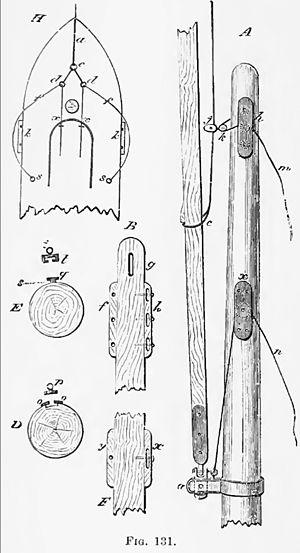
Araignée
La voile houari est un type de voile et de gréement. Il s'agit d'une voile triangulaire montée le long du mât et d'une vergue, elle-même montée au mât. Les premières mentions de cette voile et de ce gréement proviennent de la marine militaire britannique la fin du XVIIIᵉ siècle. Au milieu du XIXᵉ siècle, la voile et le gréement commencent à être utilisés en régate puis en plaisance. Depuis l'apparition des mâts d'un seul tenant suffisamment résistants, la voile houari tend à perdre de sa popularité au profit de gréement plus moderne. Toutefois, elle reste utilisée pour des navires « historiques » ou spécifiques comme les « voiles-avirons ».